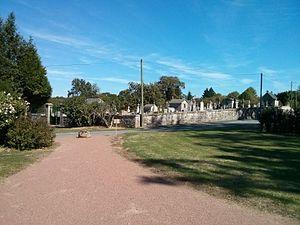
Vue depuis l'extérieur du cimetière de la Forêt-du-Temple, Creuse, Limousin, France.
La Forêt-du-Temple est une commune française située à l'extrême nord du département de la Creuse en région Nouvelle-Aquitaine, et frontalière de la région Centre-Val de Loire. Au dernier recensement de 2012, la commune comptait 145 habitants.